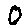
Label: 0